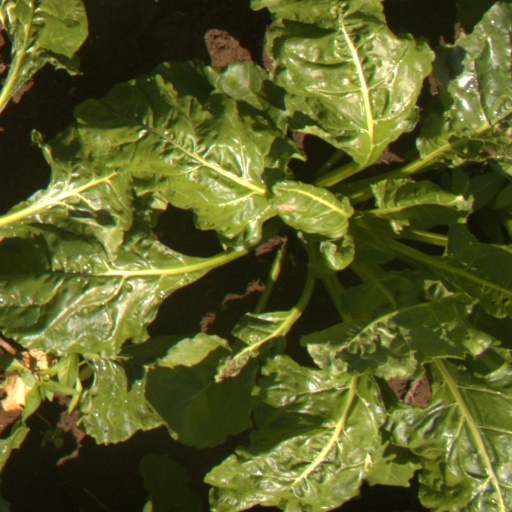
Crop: sugar beet